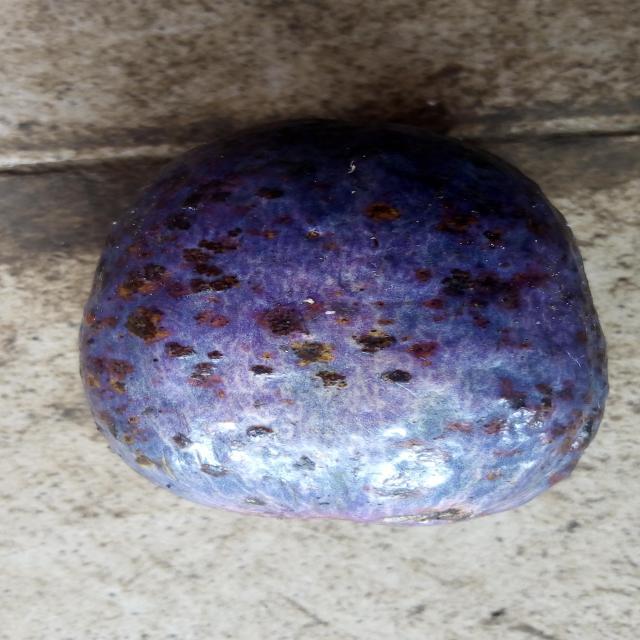
Plum grade: unaffected